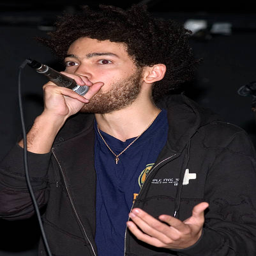
musical artist , son of a cappella artist , performs with his group during music and poetry .